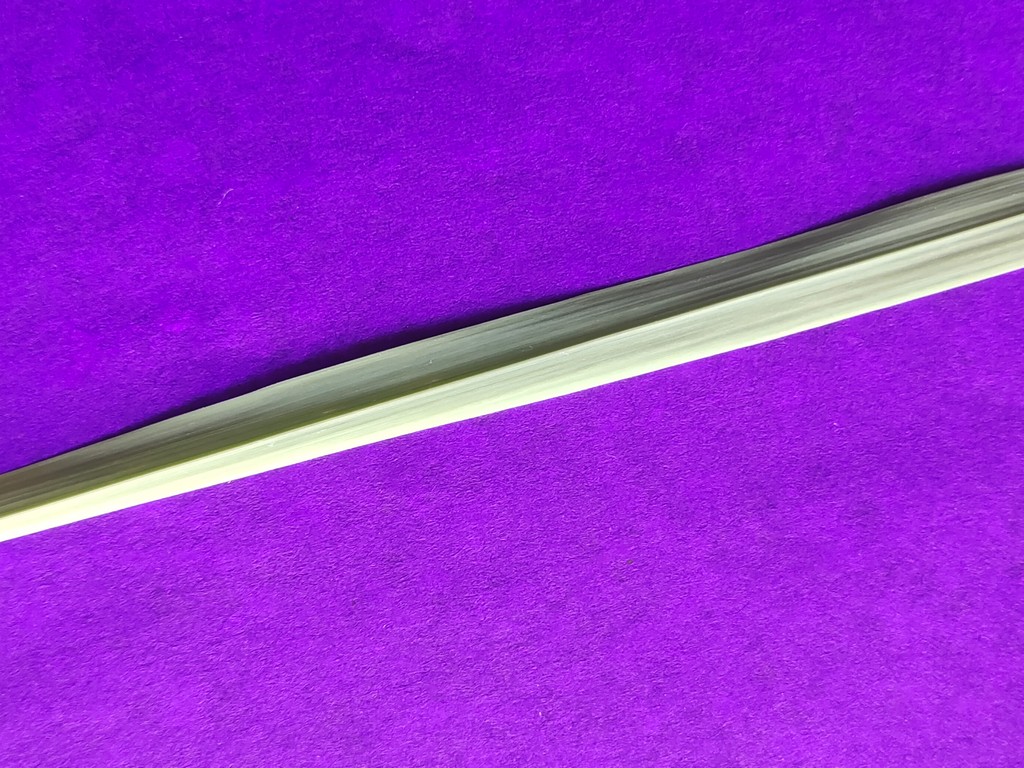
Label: Healthy